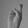
ASL letter: R